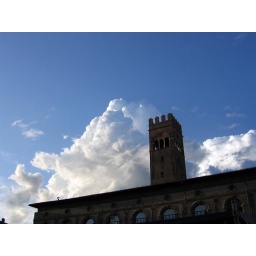
tower in the sky (n. #10.000.000 Flickr photo)